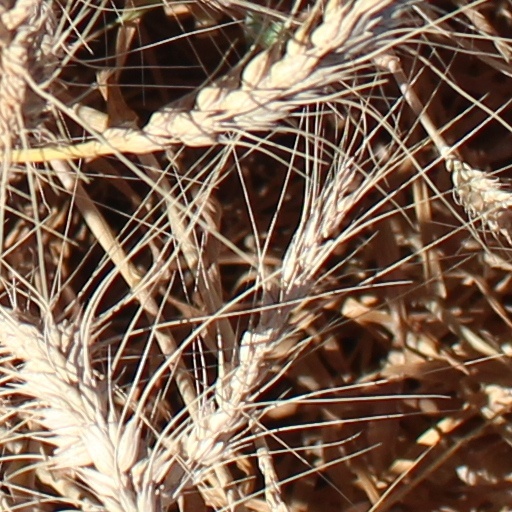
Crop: wheat